Maurice Boucher

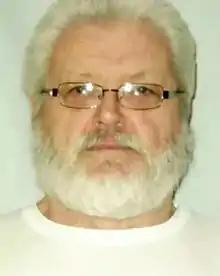
2015 prison photo

Maurice Boucher (21 June 1953 – 10 July 2022) was a Canadian gangster, convicted murderer, reputed drug trafficker, and outlaw biker. He was once president of the Quebec Nomads chapter of the Hells Angels Motorcycle Club. Boucher led Montreal's Hells Angels against the rival Rock Machine biker gang during the Quebec Biker War of 1994 through 2002 in Quebec, Canada. In 2002, Boucher was convicted on two counts of first degree murder for ordering the murders of two Quebec prison officers in an effort to destabilize the Quebec Justice system.